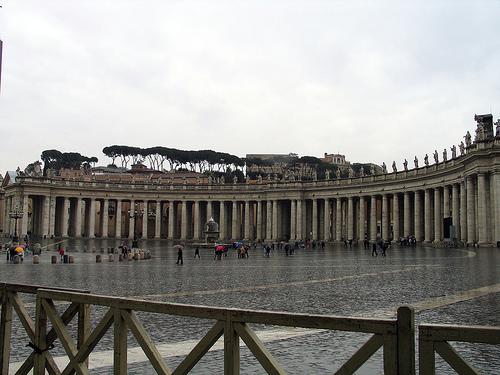
Weather: rain or strom